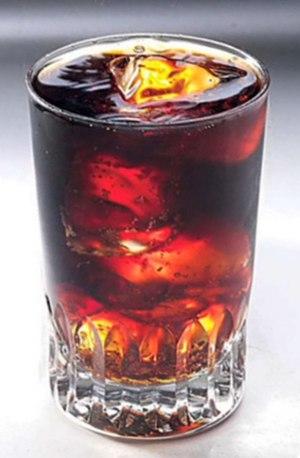
Le colorant caramel, encore appelé caramel colorant, est un colorant alimentaire liquide ou solide, soluble dans l’eau, de couleur jaune clair à brun foncé, employé pour colorer un grand nombre de denrées alimentaires. On l'obtient par traitement thermique de glucides, le plus souvent en présence d'acides, de bases ou de sels, par un processus de caramélisation. Des agents antimousse de qualité alimentaire peuvent être utilisés en quantité ne dépassant pas celle nécessaire à l'obtention de l'effet attendu.